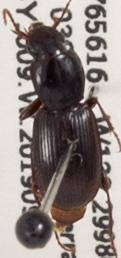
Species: Pterostichus pumilus
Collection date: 2019-09-03
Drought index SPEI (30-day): -0.024
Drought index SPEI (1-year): -2.09
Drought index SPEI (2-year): -2.09